Armenian Fencing Federation

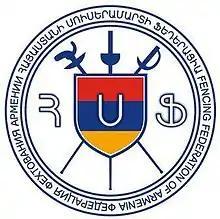
Armenian Fencing Federation logo

The Armenian Fencing Federation, also known as the Fencing Federation of Armenia, is the regulating body of fencing in Armenia, governed by the Armenian Olympic Committee. The headquarters of the federation is located in Yerevan.